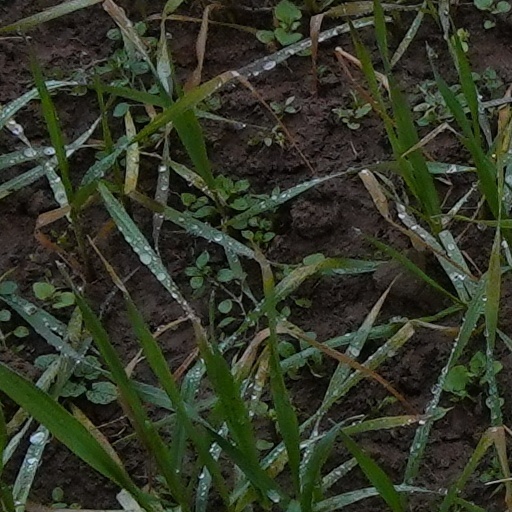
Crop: wheat